Cylinder blown sheet glass

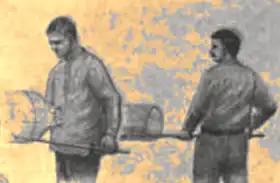
Cutter removing ends of cylinder and slicing the tube lengthwise

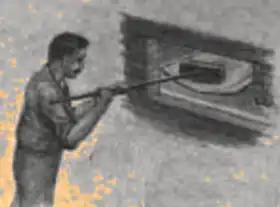
Sliced tube of glass is flattened in an oven

Cylinder blown sheet is a type of hand-blown window glass. It is created with a similar process to broad sheet, but with the use of larger cylinders. In this manufacturing process glass is blown into a cylindrical shape by a glass blower. The ends of the cylinder are cut off and a cut is made down the side of the cylinder. The cut cylinder is then placed in an oven where the cylinder unrolls into a flat glass sheet. Blenko Glass Company used this method to make flat glass during the 20th century, but it used a process patented by William Blenko that used molds for the cylinder to enable consistency in the size of the glass. In Blenko's case, slight imperfections were desired for the purpose of giving the flat glass the appearance of antique glass.